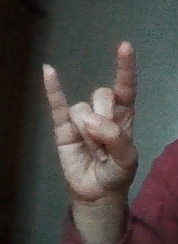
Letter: la